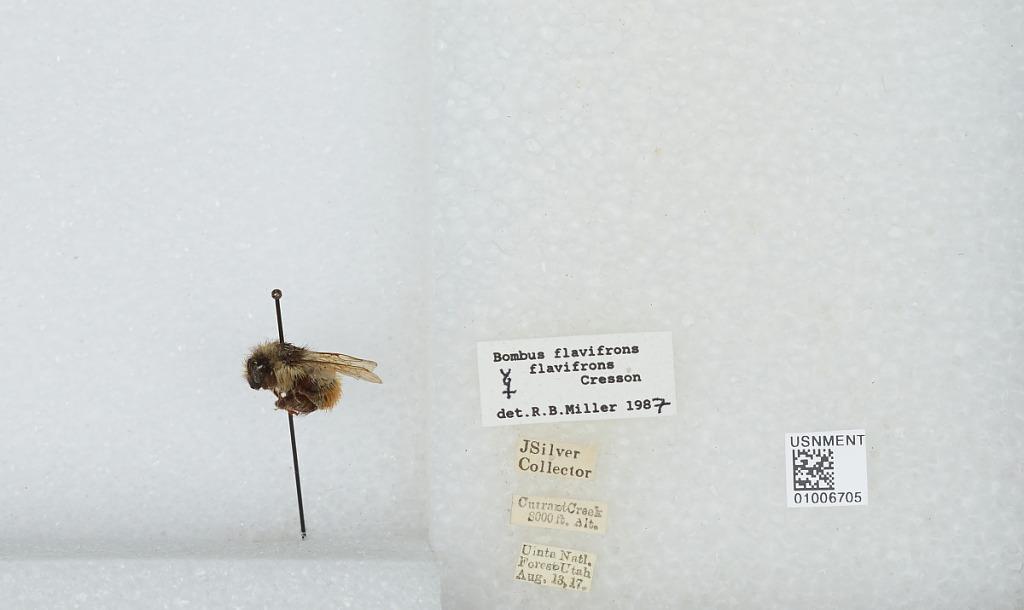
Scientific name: Bombus (Pyrobombus) flavifrons Cresson
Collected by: J. Silver
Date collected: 1917-8-13
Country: United States
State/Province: Utah
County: Utah
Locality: Currant Creek, Uinta National Forest
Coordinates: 40.3561, -111.087